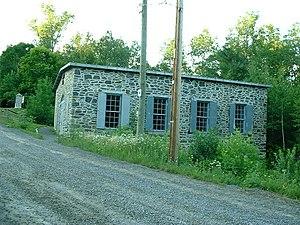
Annexe de l'ancienne centrale de Saint-Narcisse, à Saint-Narcisse (Québec) Canada
Liste des lieux patrimoniaux de la Mauricie inscrit au répertoire des lieux patrimoniaux du Canada.
La centrale de Saint-Narcisse est une centrale hydroélectrique du Québec située sur la rivière Batiscan près du village de Saint-Narcisse. Elle est la seule centrale située sur cette rivière. Elle est la propriété d'Hydro-Québec.
La rivière Batiscan coule sur 196 km à partir du lac Édouard en Mauricie, dans la provinceQuébec, au Canada, en direction sud pour se jeter dans le Saint-Laurent à la hauteur de Batiscan. Son parcours traverse les MRC de La Tuque, de Portneuf, de Mékinac et des Chenaux.